Dominion 6.18

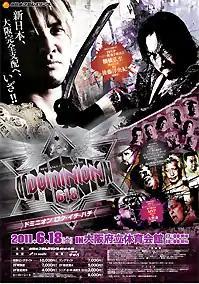
Promotional poster for the event, featuring various NJPW wrestlers

Dominion 6.18 was a professional wrestling pay-per-view (PPV) event promoted by New Japan Pro-Wrestling (NJPW). The event took place on June 18, 2011, in Osaka, Osaka, at the Osaka Prefectural Gymnasium. The event featured ten matches, five of which were contested for championships. It was the third event under the Dominion name.